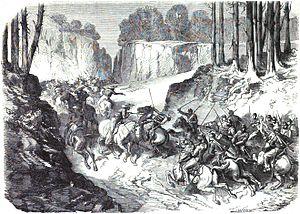
COMBAT DE SAN-PABLO DEL MONTE. Mort du commandant Aymard de Foucault. — D'après un croquis de M. Cabot.
La bataille de San Pablo del Monte a eu lieu le 5 mai 1863, durant le siège de Puebla.
Aymard Hippolyte de Foucauld est un officier de cavalerie de l'armée française.